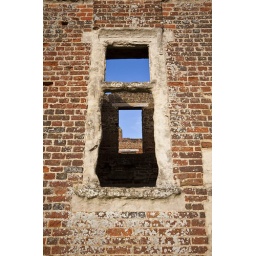
Looking at the beautiful blue sky through one of the now empty windows of the ruined Houghton House near Ampthill in Bedfordshire